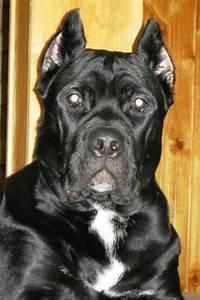
dog